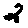
Label: 2